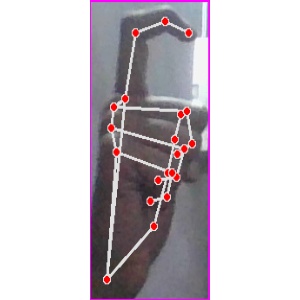
अक्षर: ट